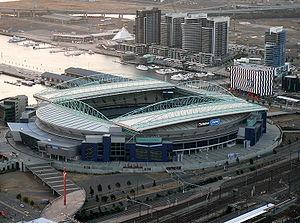
La Coupe du monde de rugby à XV 2003 se déroule du 10 octobre au 22 novembre 2003 en Australie. Il s’agit de la deuxième phase finale de Coupe du monde se disputant en Océanie.
Le Docklands Stadium est un stade omnisports situé à Melbourne dans l'État de Victoria en Australie. C'est principalement un terrain de football australien. Inauguré le 9 mars 2000, il compte 56 347 places pour les rencontres de l'Australian Football League. À la faveur de plusieurs contrats de parrainage le stade s'est successivement appelé Colonial Stadium, Telstra Dome, Etihad Stadium et Marvel Stadium